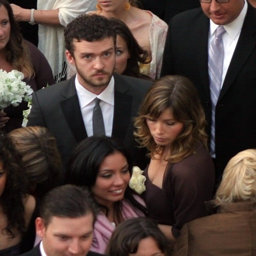
pop artist and actor invite the paparazzi to wedding